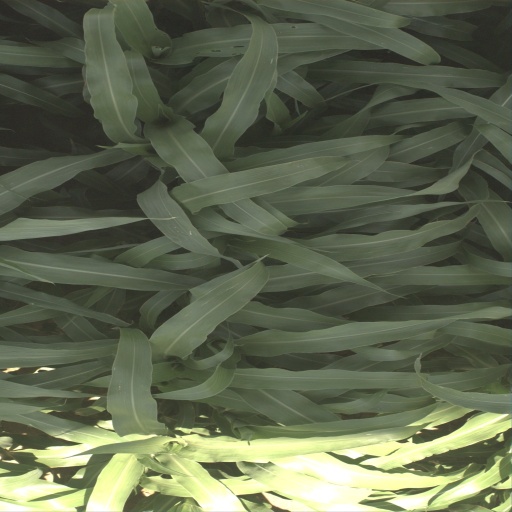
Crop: sorghum